Abbey of Santa Engracia

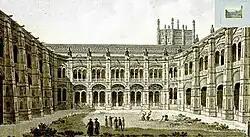
The lower cloister of Santa Engracia before the French sieges. Painting by Louis-François Baron Lejeune.

One of the most famous monuments of this church was the altarpiece and the chapel of the Vicechancellor of Aragon Antonio Agustín, father of the Archbishop of Tarragona of the same name, which work was executed with great care by famous Berruguete. Collateral to the Agustin sepulcher was that of the famous writer and analyst Jerónimo de Zurita, whose epitaph read: